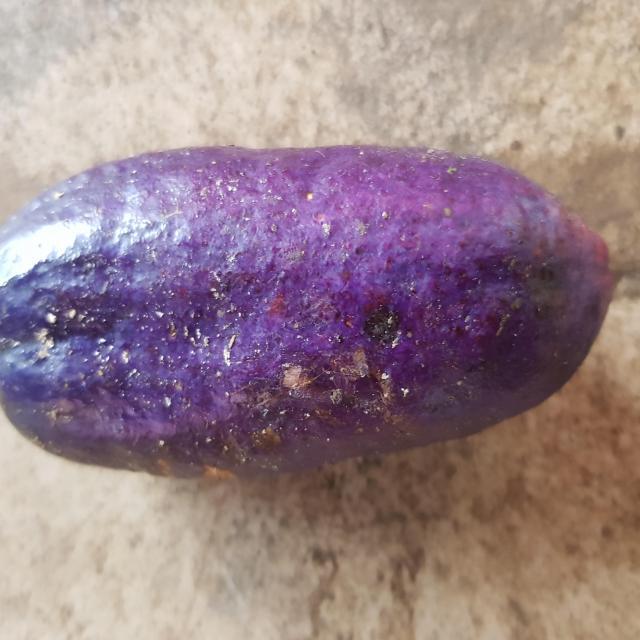
Plum grade: unaffected